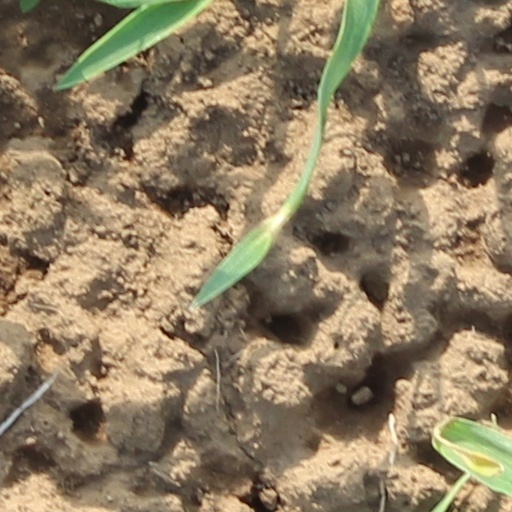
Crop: wheat